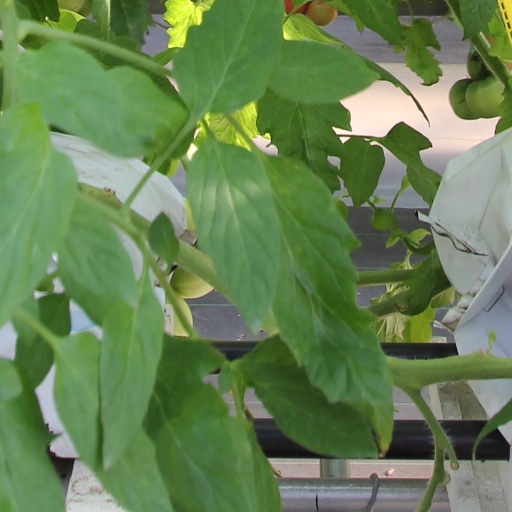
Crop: tomato